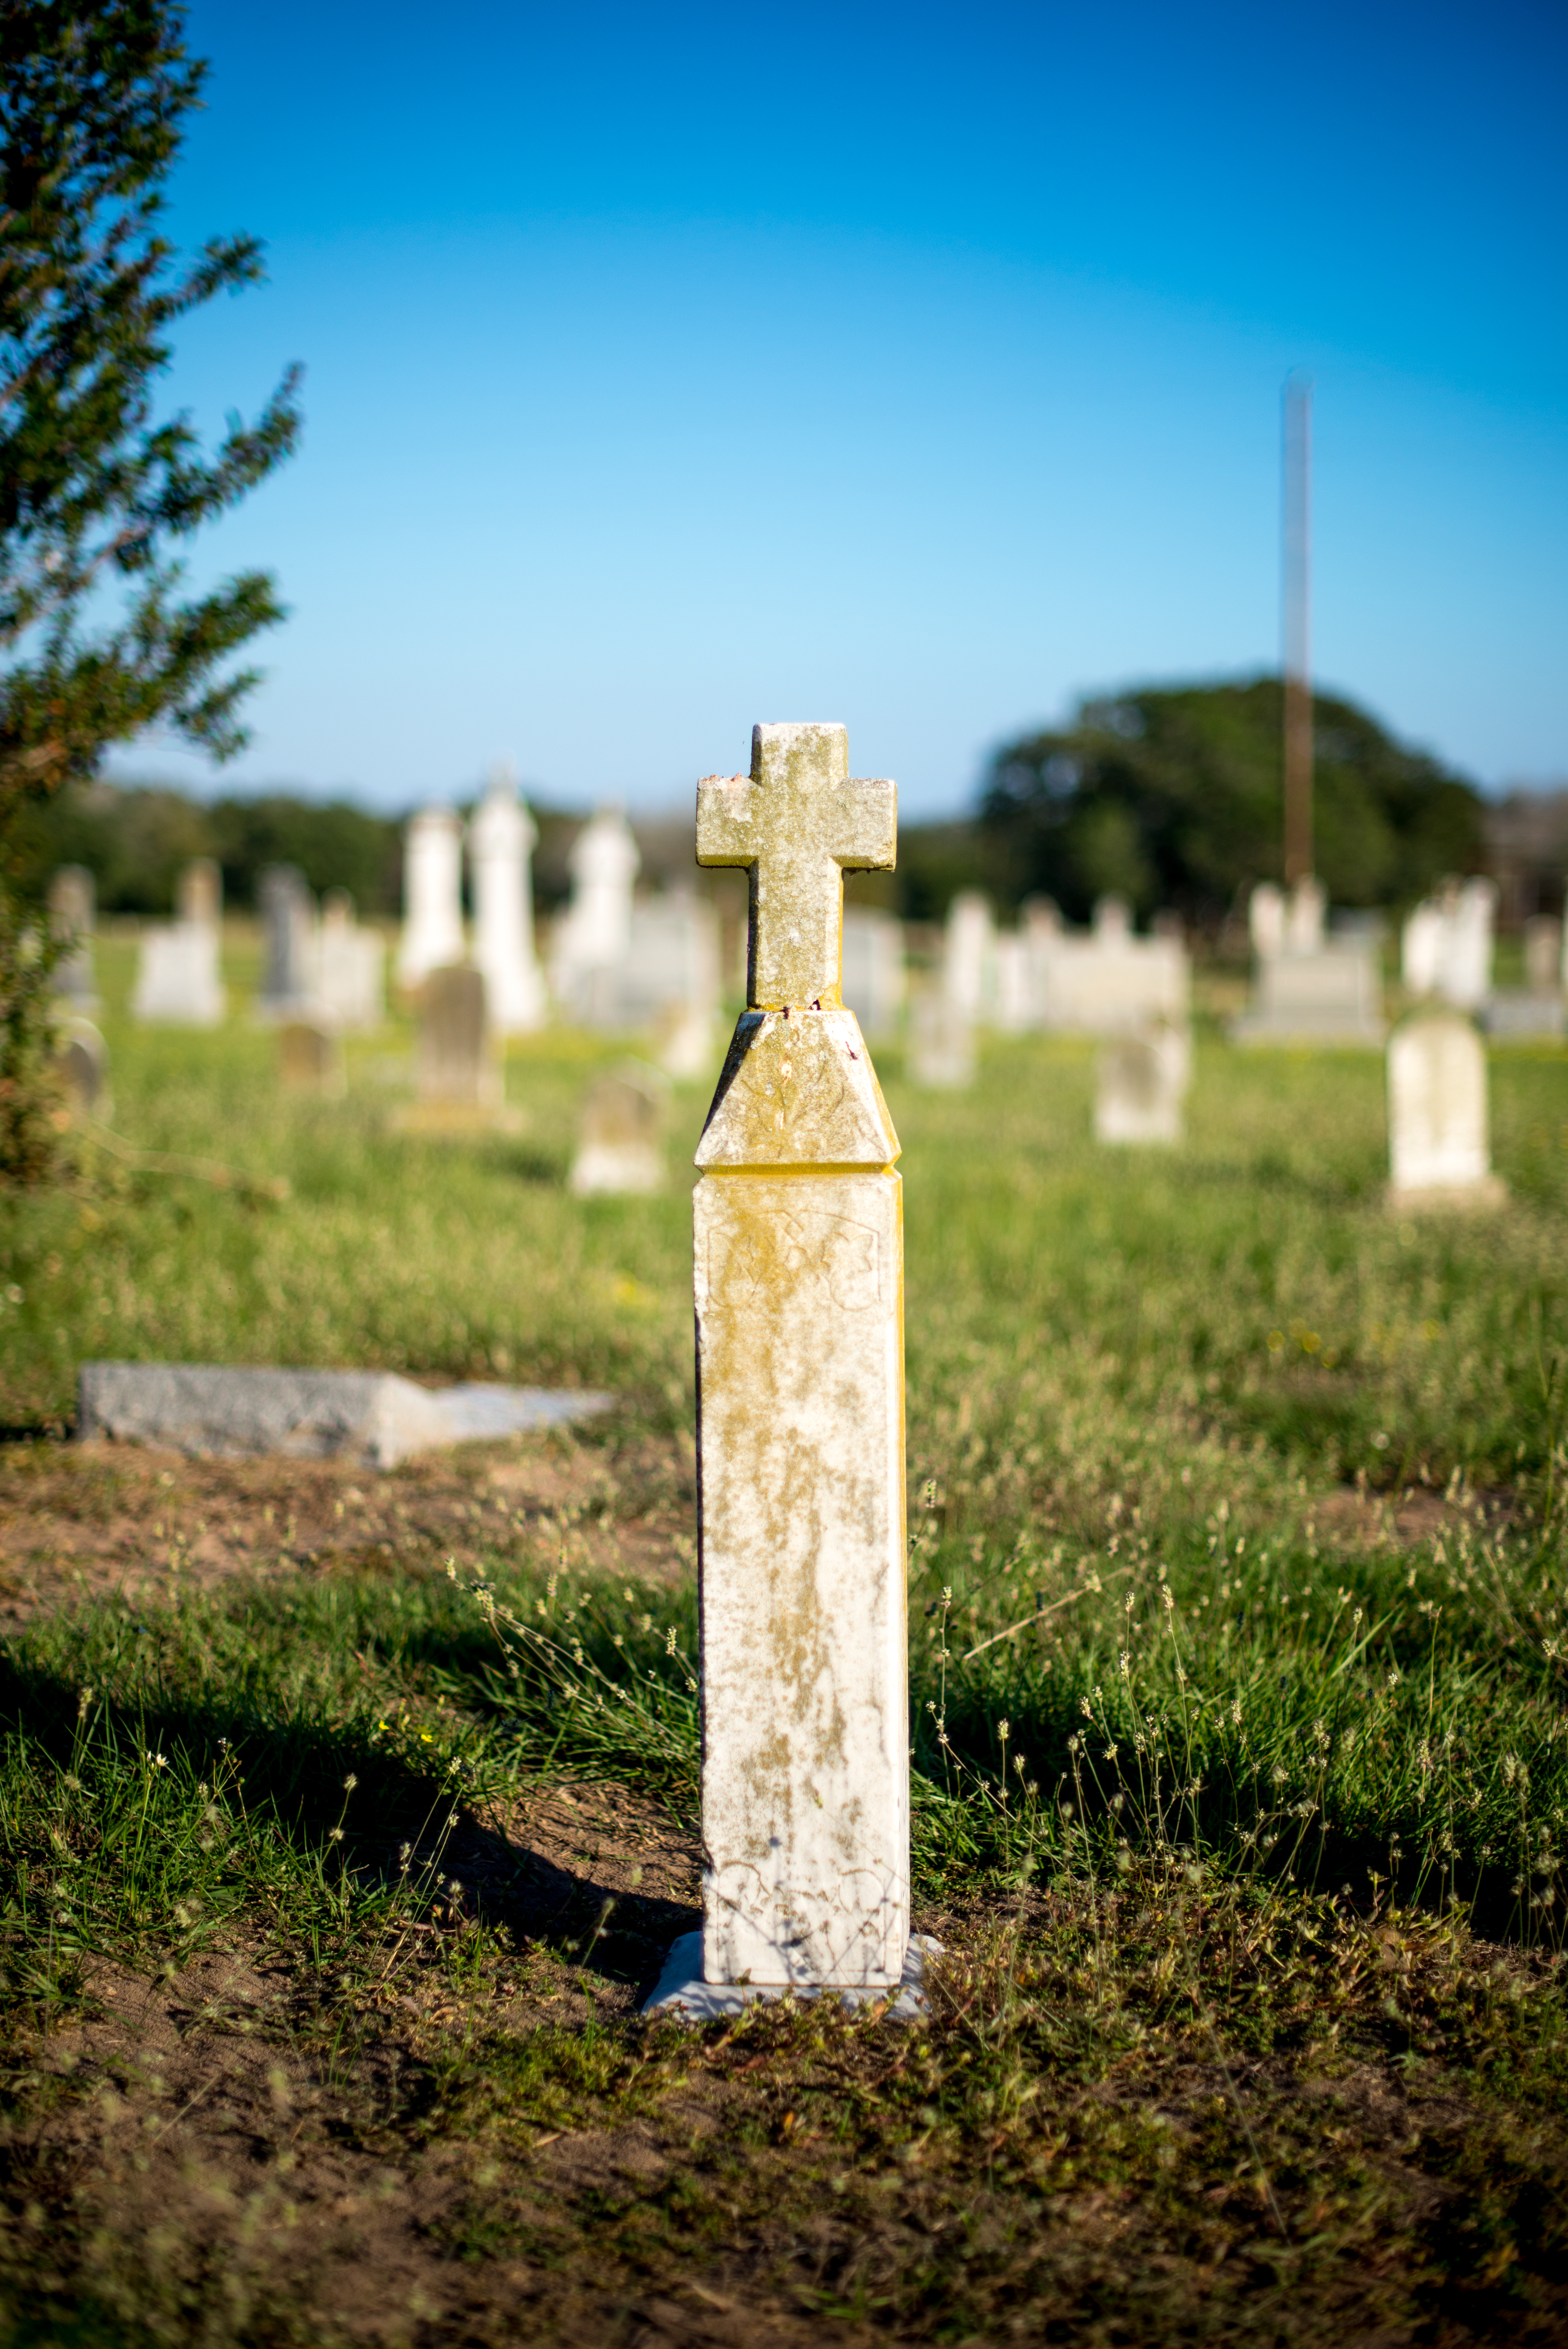
grass, bokeh, sky, white, photography, monument, photo, green, color, blue, nikon, cemetery, black, photos, grave, memorial, art, 50mm, bluesky, 14, raw, history, historical, colorphotography, nikond600, rural area, ancient history